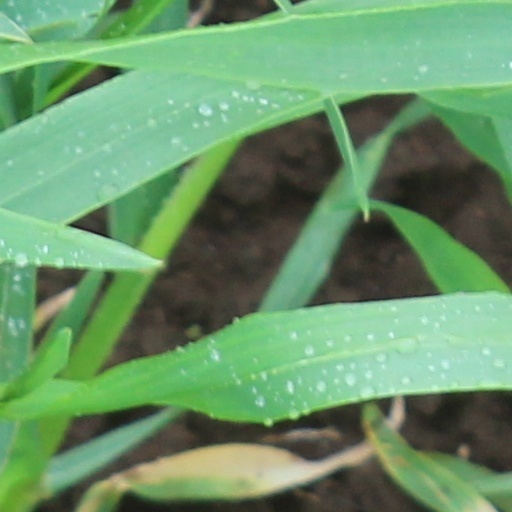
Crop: wheat